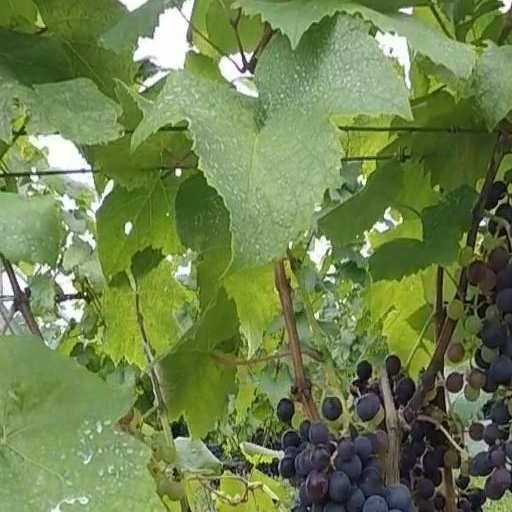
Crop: grape